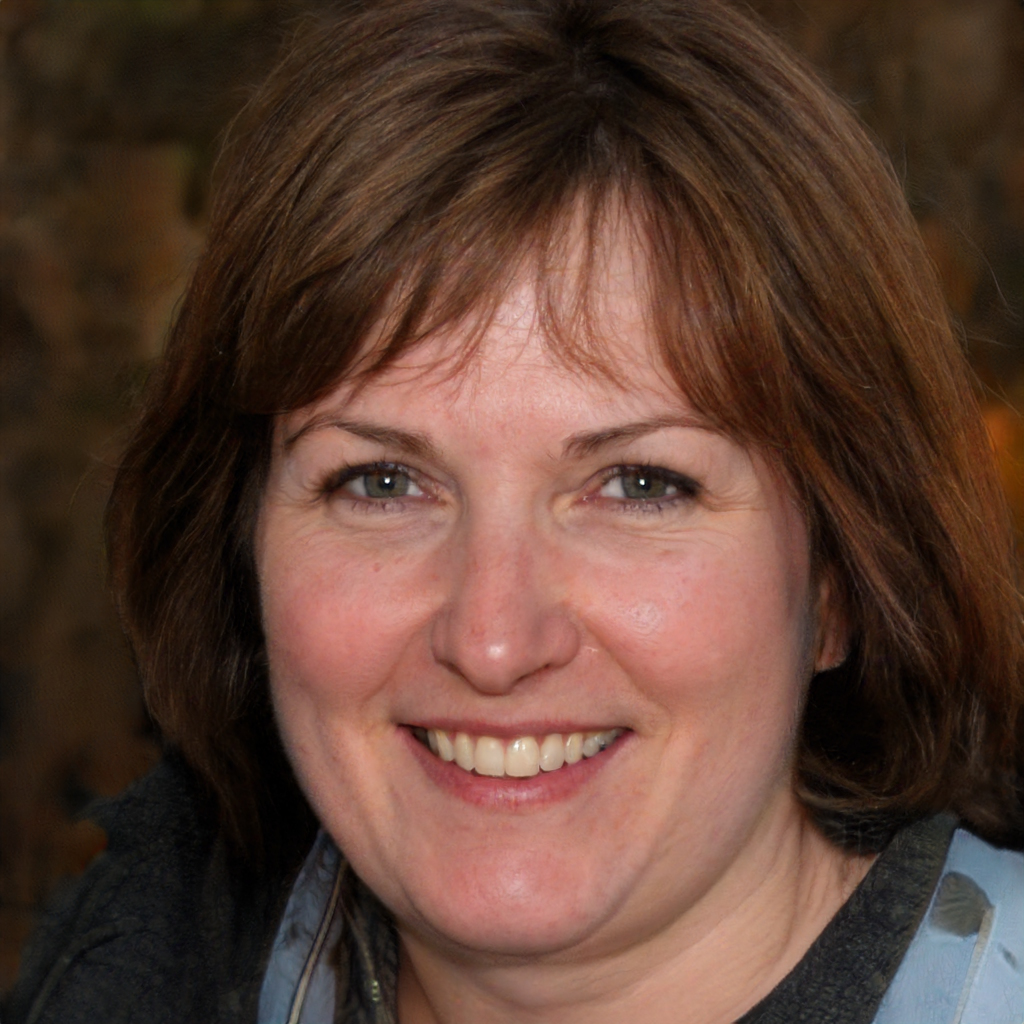
Portrait style: Real Portrait